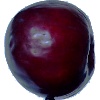
Label: Plum 2